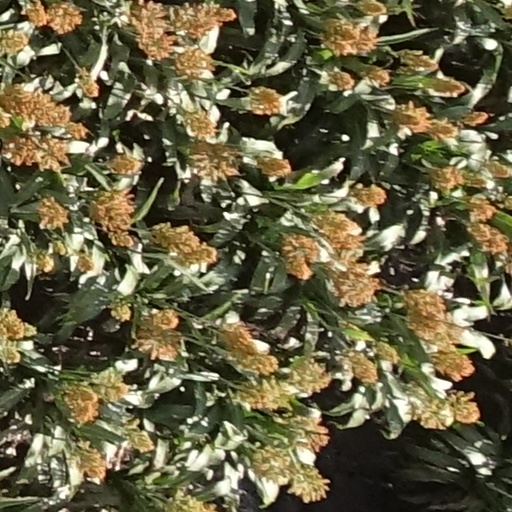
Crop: sorghum